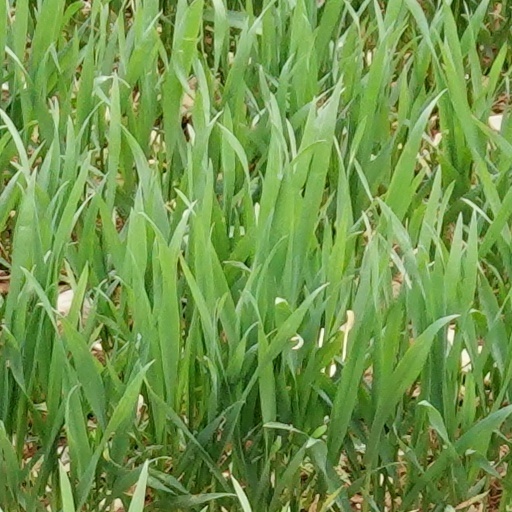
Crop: wheat